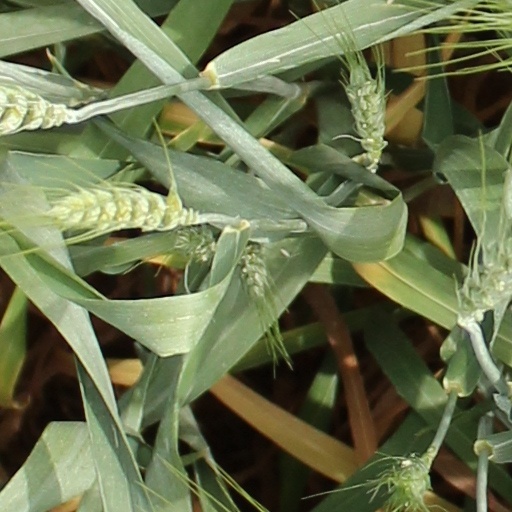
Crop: wheat